Human presence in space

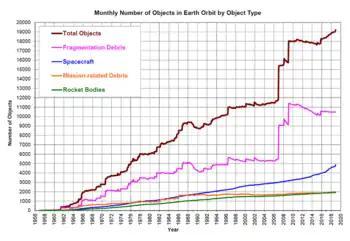
Objects in Earth orbit including fragmentation debris. November 2020 NASA:ODPO

Humans have been producing a range of radiation which has reached space unintentionally as well as intentionally, well before any direct human presence in space.